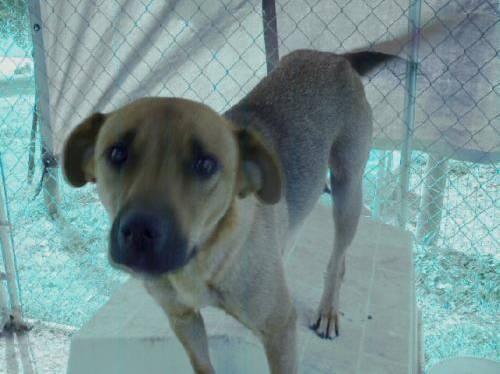
dog